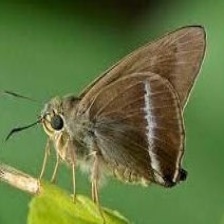
Species: COMMON BANDED AWL